Sky position (RA, Dec in degrees): 213.226, -0.7583
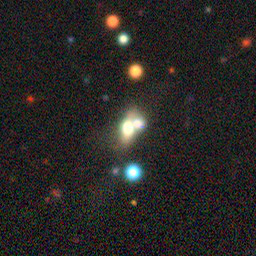
Galaxy morphology: Merging Galaxies